Juan Pablo Montoya

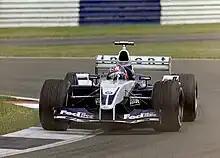
Montoya driving for the Williams team at the 2003 British Grand Prix

Montoya signed a two-year contract extension to stay with Williams through the end of the 2004 season in mid-2002. His FW25-BMW car was enhanced during the 2003 championship, with the consequent mechanical and aerodynamic changes making it F1's fastest car, particularly when racing in hotter conditions due to benefitting from the Michelin tyres that the team used. He led the season-opening until a late-race spin cost him the win to McLaren's David Coulthard and dropped him to second. Montoya added seven more points in the following five races, finishing seventh in San Marino and fourth in Spain. Engineer Frank Dernie's mid-season improvements made the FW25 car competitive, and Montoya won the . Montoya would put together a title challenge by finishing on the podium in the next seven races, a run that included winning his second and final race of 2003, the , by over a minute from pole position, a result which moved him into second position in the WDC. His performance declined after the Fédération Internationale de l'Automobile required Michelin to redesign their tyres after it announced changes to the methodology of measuring tyre width, and he was mathematically eliminated from title contention at the season's penultimate round when a drive-through penalty for a third lap collision with Ferrari's Rubens Barrichello at the left him to finish down in sixth place. Montoya would end his strongest season in F1 third in the WDC with 82 points, 11 points short of the title.